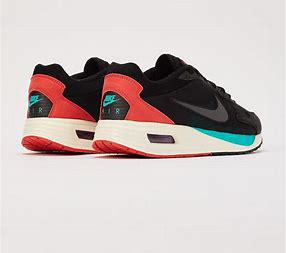
Brand: Nike
Model: Air Max Solo